Stephen Chanock

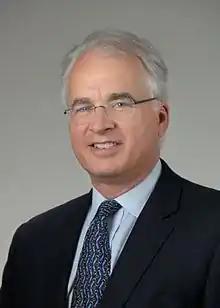
Dr. Stephen Chanock, 2014

Stephen Jacob Chanock (born April 15, 1956) is an American physician and geneticist. He currently serves as Director of the Division of Cancer Epidemiology and Genetics at the U.S. National Cancer Institute (NCI).